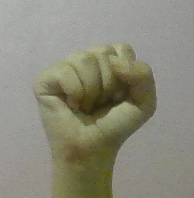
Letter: saad